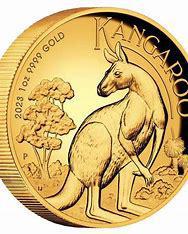
Brand: KangaROOS
Model: 100